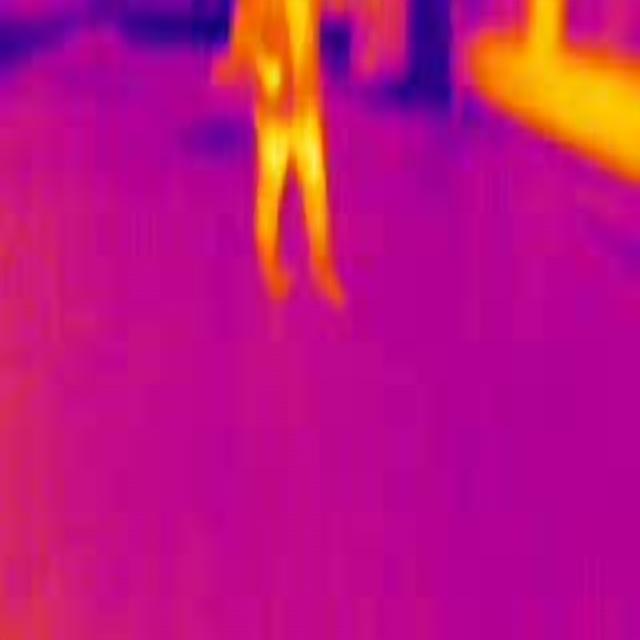
Detected objects:
label: person